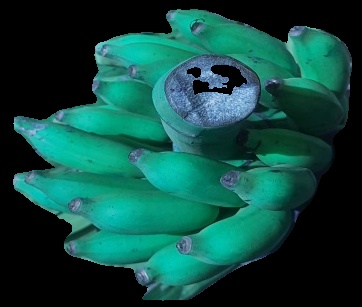
Variety: elakki-bale
Grade: grade3